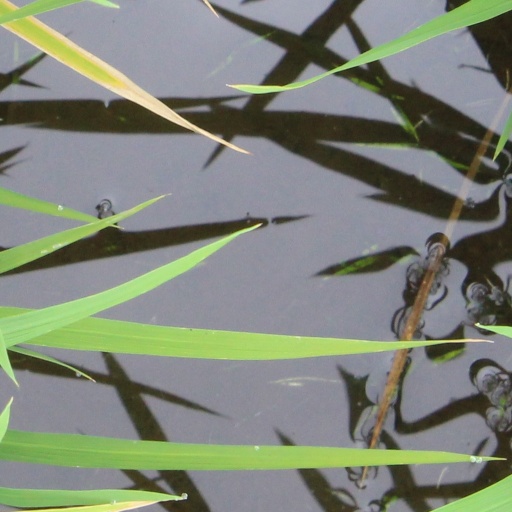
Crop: rice